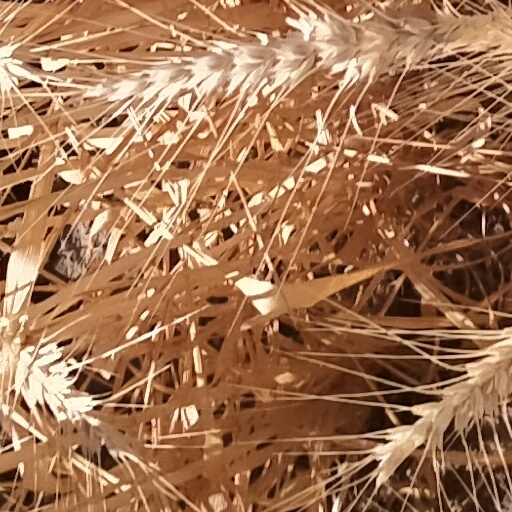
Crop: wheat